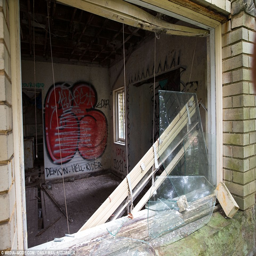
most of the blinds have been ripped down and windows smashed by vandals leaving it wide - open